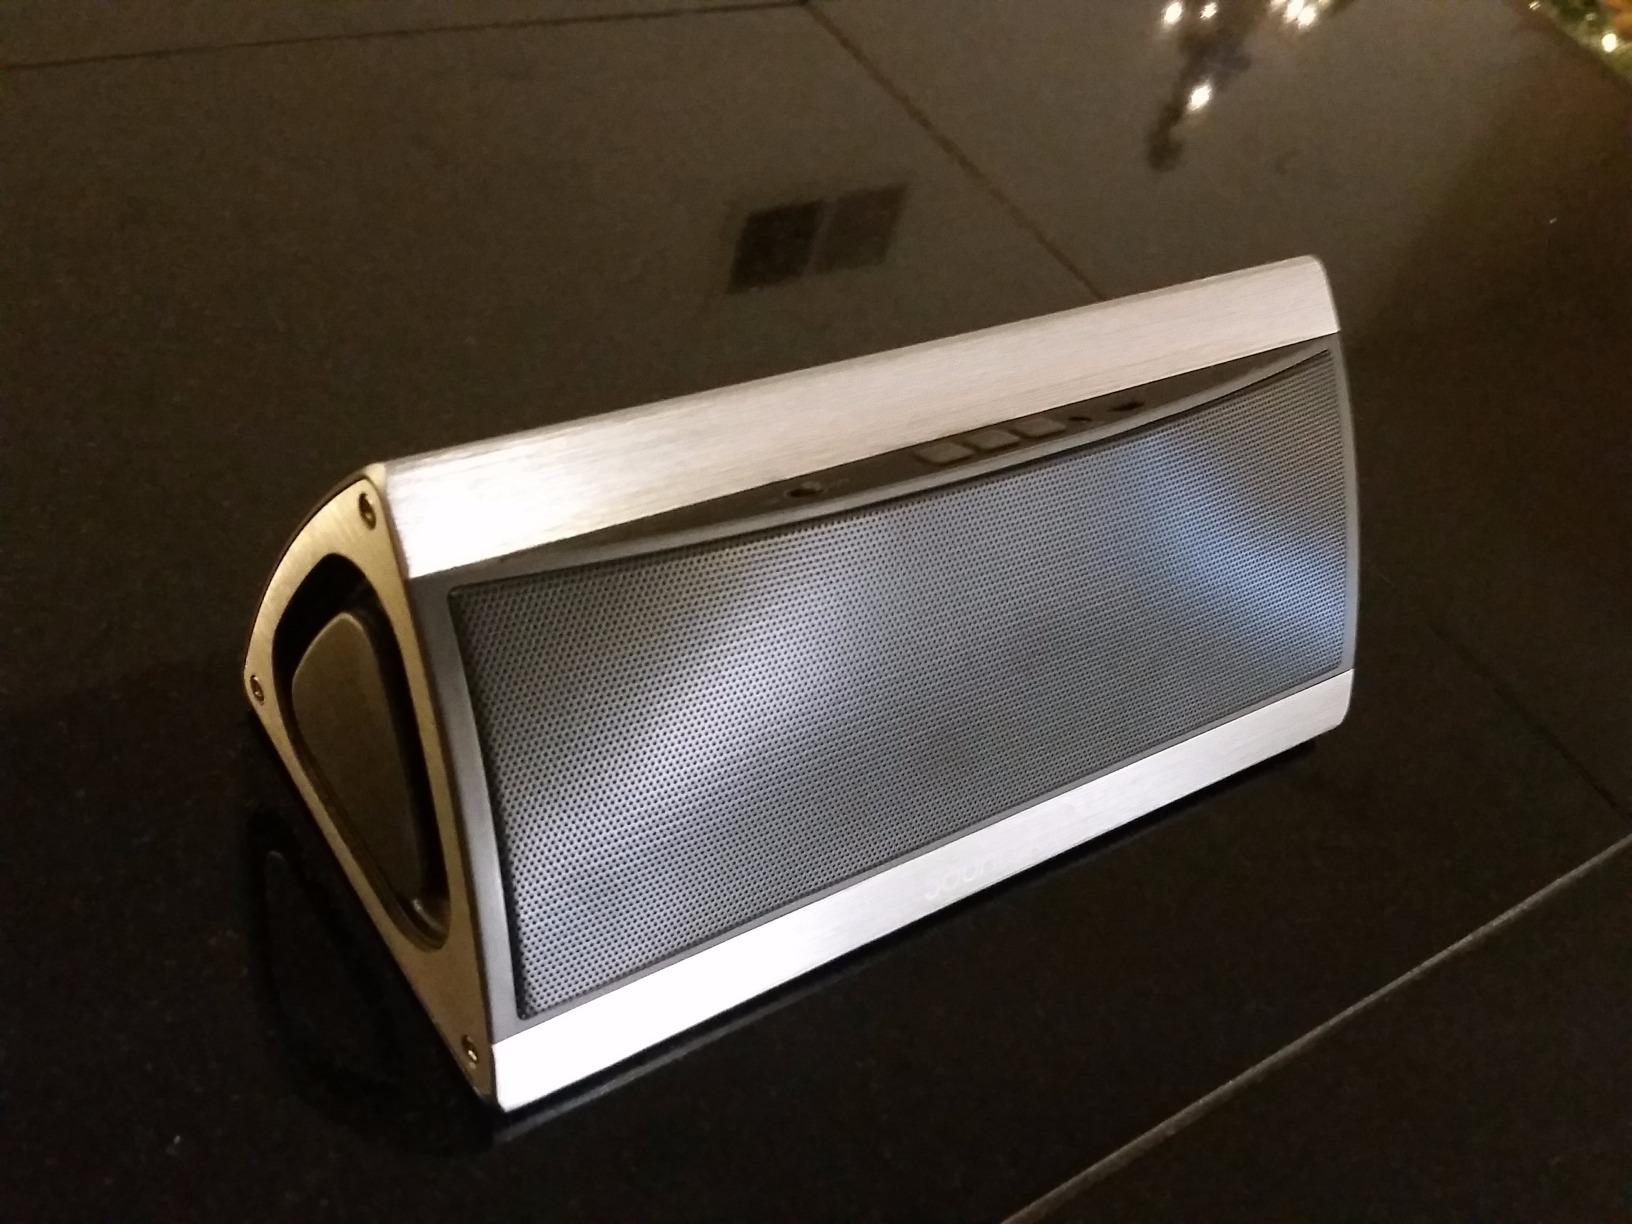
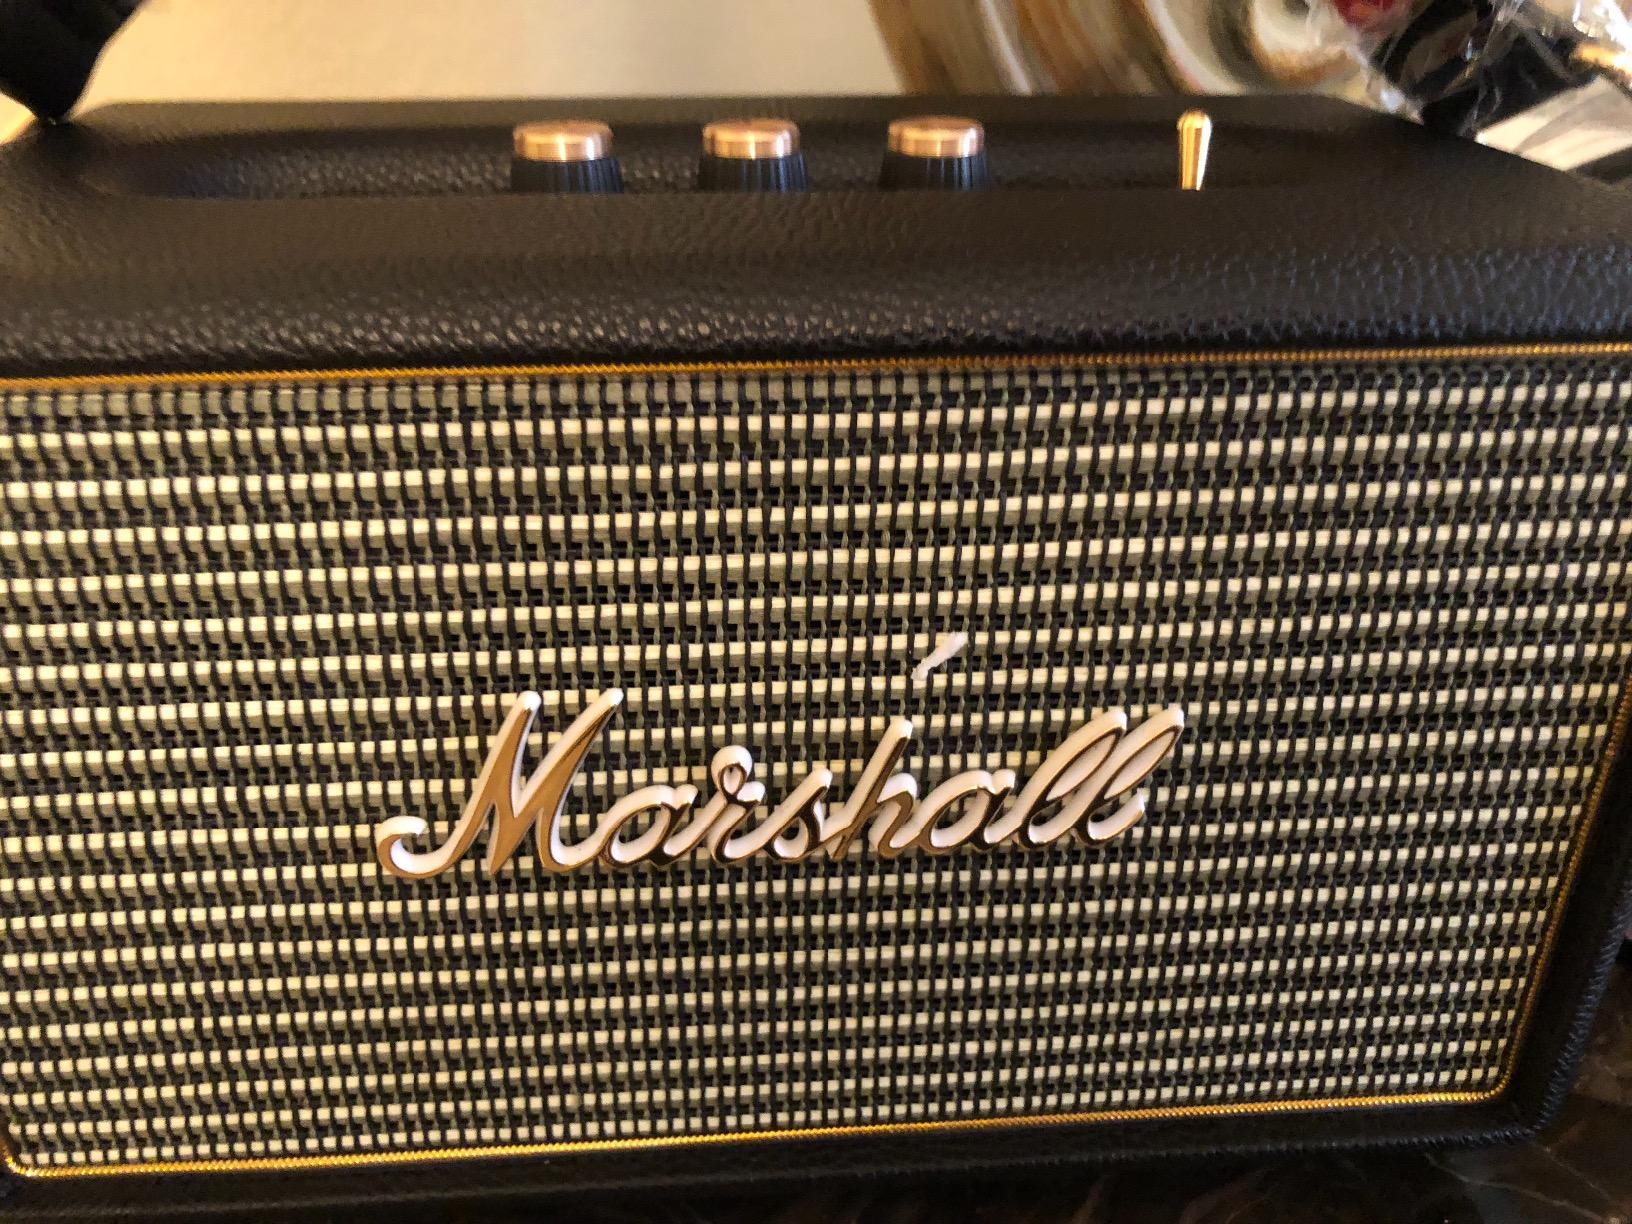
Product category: speaker
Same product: no